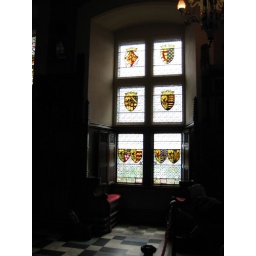
Stained glass windows in the Royal Apartments